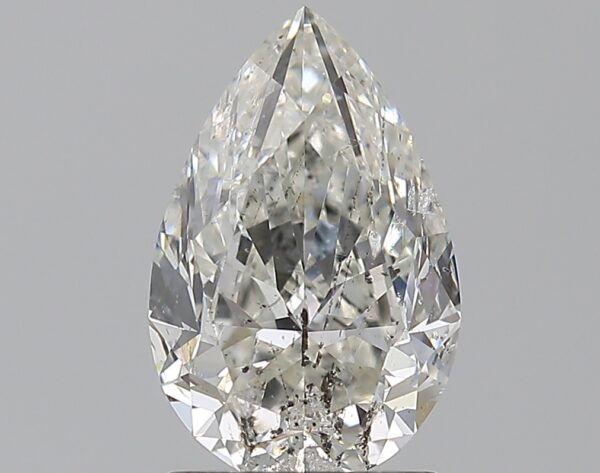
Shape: pear
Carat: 1.51
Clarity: SI2
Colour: H
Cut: VG
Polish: EX
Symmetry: EX
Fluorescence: N
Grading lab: IGI
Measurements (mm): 9.57 x 6.26 x 4.04